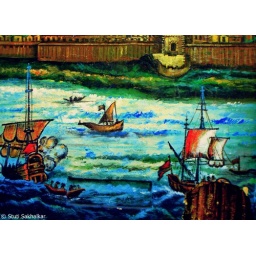
Painted on the wall of the Lion Gate of the Naval Defense base in Mumbai, India.